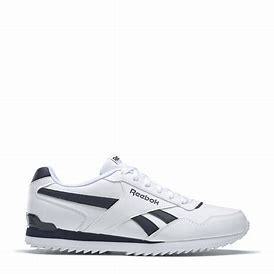
Brand: Reebok
Model: Royal Glide Ripple